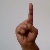
The image shows a hand gesture representing the letter 'D' in Indian Sign Language.